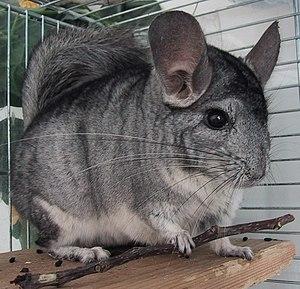
Les chinchillas domestiques aiment ronger des branchages (poirier ou de pommier, noisetier...), dont ils dégustent les bourgeons en priorité en utilisant leurs pattes avant comme une petite main. Remarquez aussi les crottes rondes. Mâle, environ 5 ans.
Le chinchilla domestique est un rongeur nocturne de taille moyenne, de la famille des Chinchillidés, originaire de la cordillère des Andes et vivant uniquement en captivité. Issu principalement de l'espèce sauvage Chinchilla lanigera, il a été très probablement hybridé dans une moindre proportion avec l'autre espèce sauvage, Chinchilla brevicaudata, encore plus rare car quasiment décimée pour sa fourrure au début du XXᵉ siècle. Élevé en captivité avec succès depuis 1923, il a été sélectionné avant tout pour sa fourrure dense et soyeuse mais ce chinchilla domestique fait aussi partie depuis une quinzaine d'années des nouveaux animaux de compagnie. Contrairement aux espèces protégées sauvages, il n'est pas en voie de disparition. C'est le chinchilla le plus connu des fourreurs, des laboratoires et du grand public.
Les chinchillas sont des mammifères rongeurs du genre Chinchilla, famille des Chinchillidae. Ce genre comprend deux espèces sauvages et une forme domestiquée, issue très probablement du croisement en élevage des deux premières. Les chinchillas sont des animaux nocturnes, de la taille d’un lapin nain. Proches des Viscaches, ils sont originaires comme celles-ci de la cordillère des Andes, en Amérique du Sud. Les espèces sauvages sont des espèces en péril. Elles ont été chassées pour leur fourrure particulièrement recherchée au XIXᵉ siècle et ont été progressivement adaptées à la captivité pour donner le chinchilla domestique. Ce dernier est principalement élevé lui aussi pour sa fourrure, mais c'est aussi l'un des nouveaux animaux de compagnie.